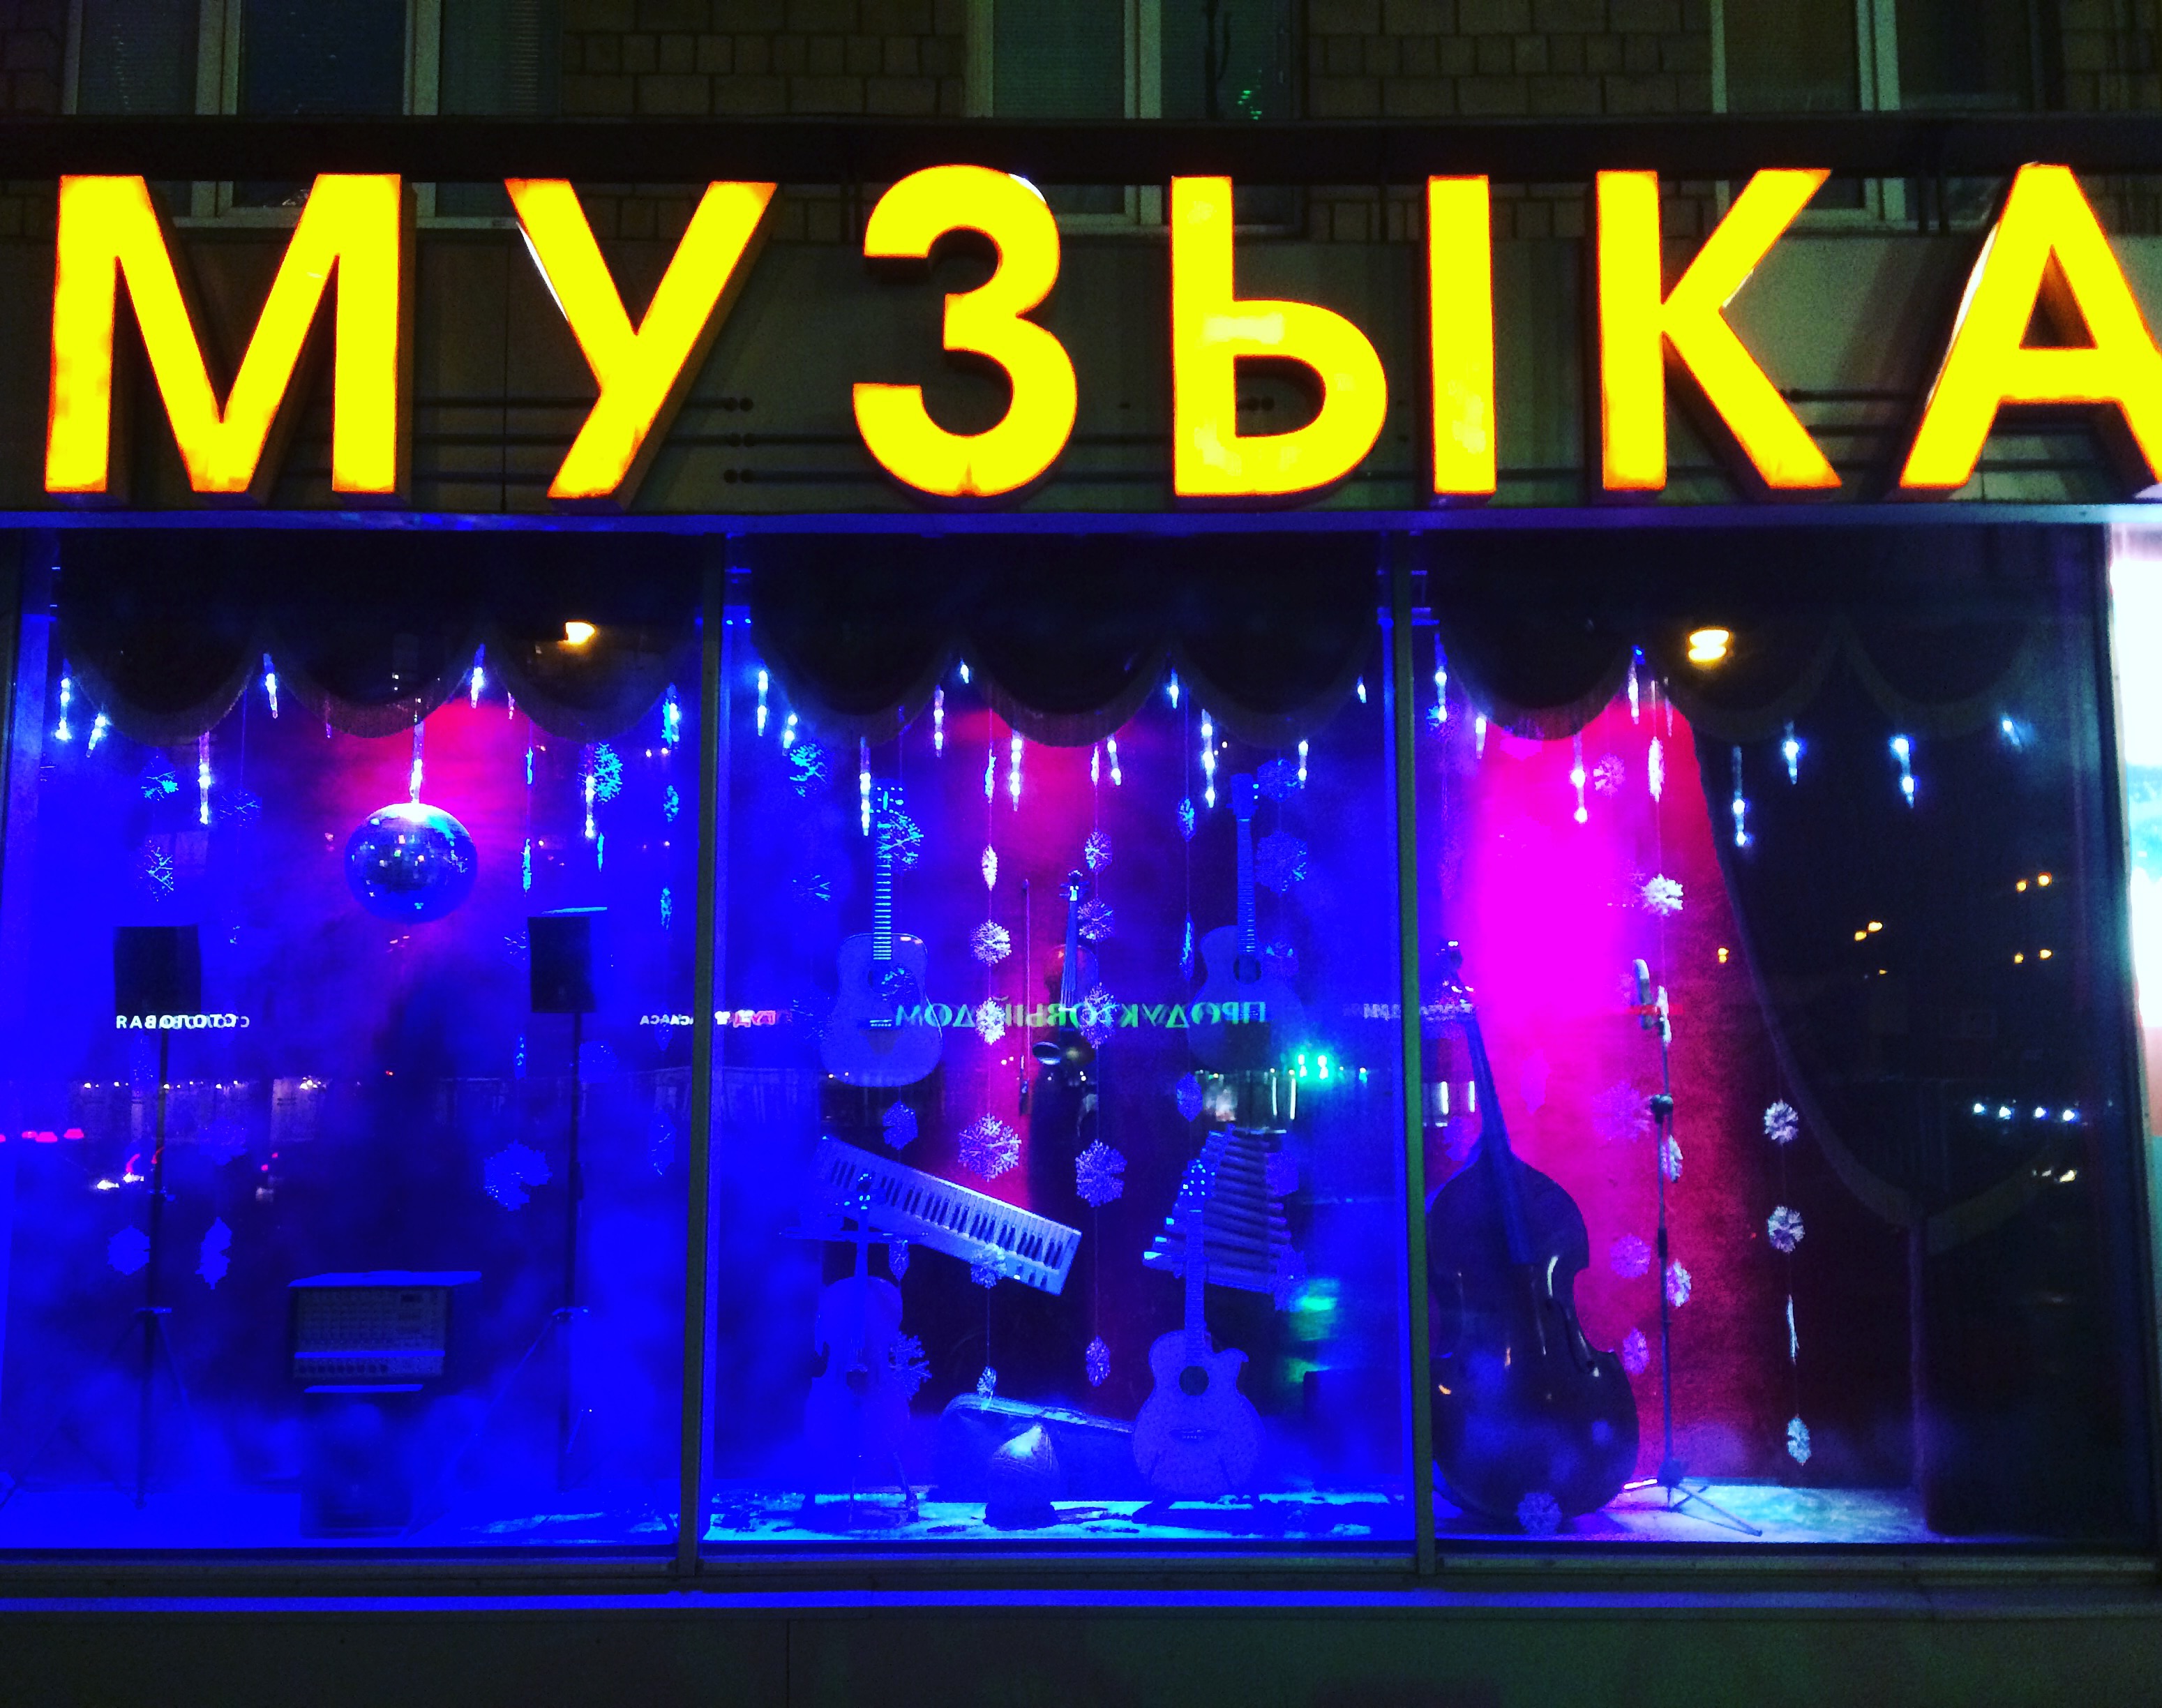
signage, neon, neon sign, stage, disco, screenshot, display device, electronic signage, flat panel display, led display